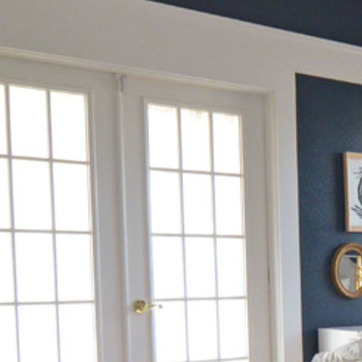
Material: glass